Semen Altman

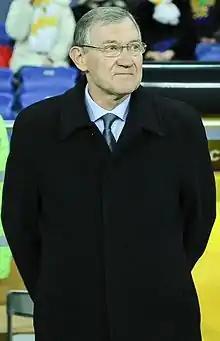
Altman in 2011

Semen Yosypovych Altman (born 21 April 1946) is a Ukrainian football coach and former goalkeeper. He is of Jewish ancestry.